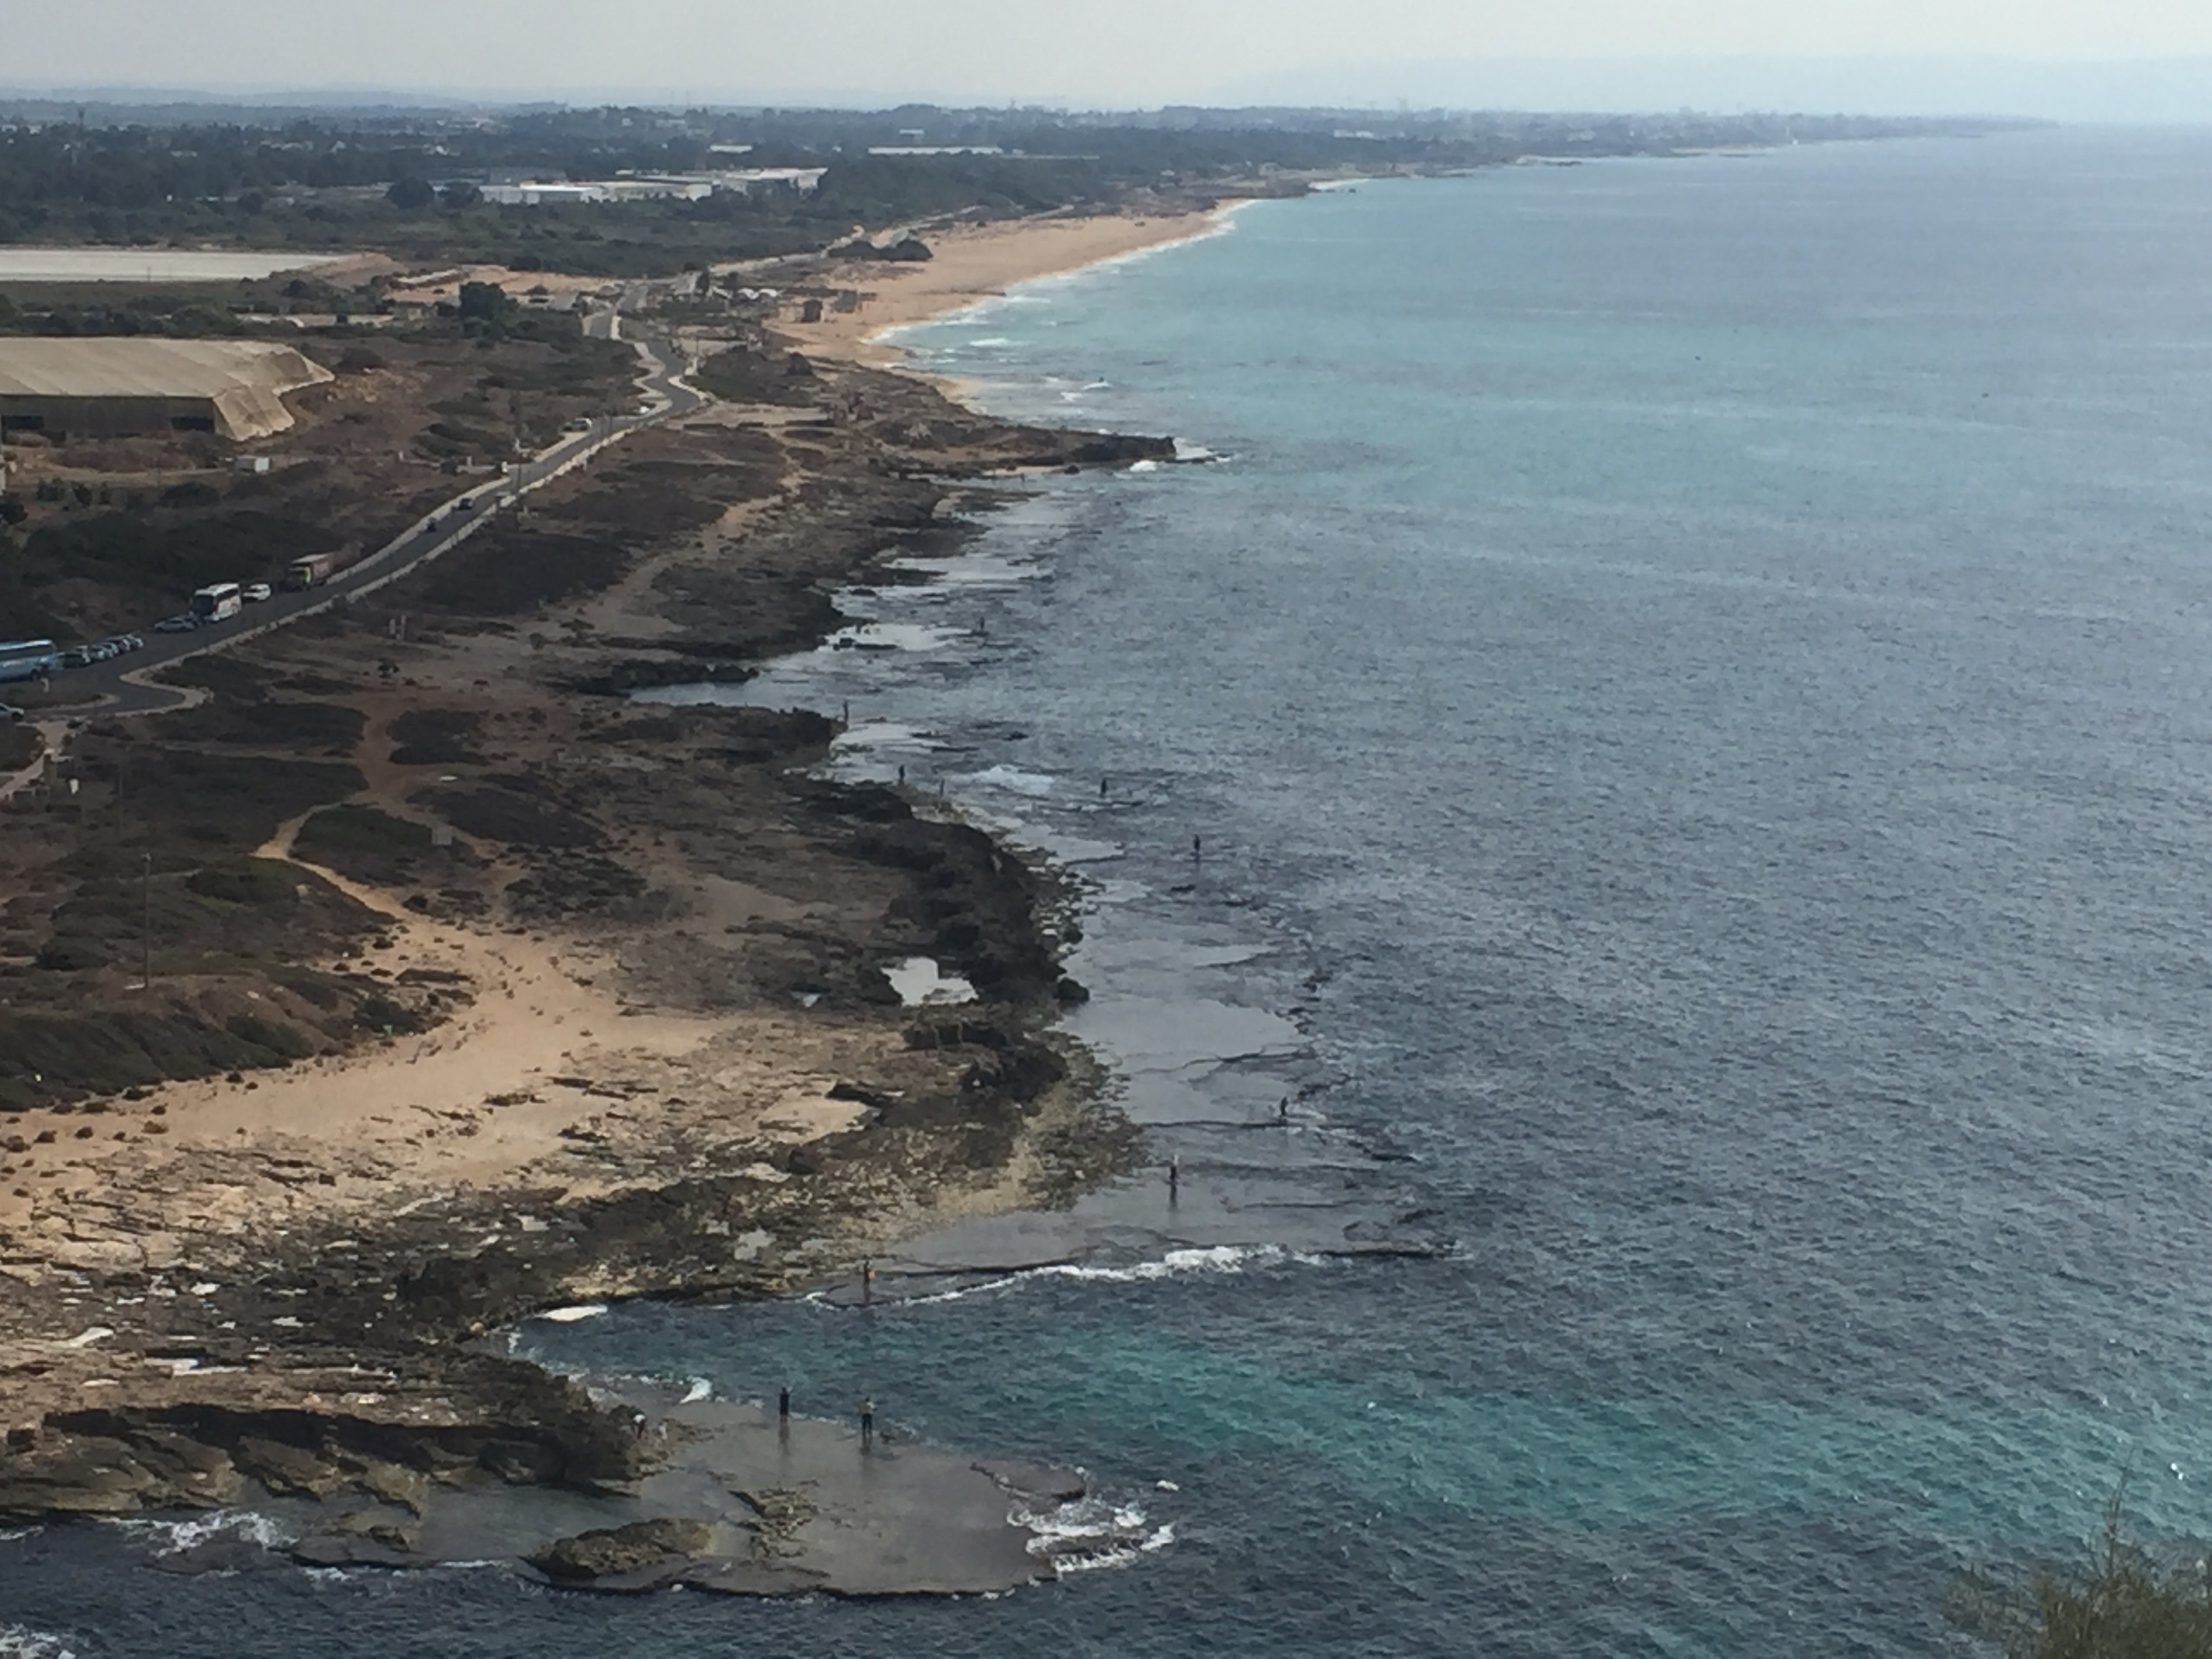
beach, sea, coast, ocean, shore, wave, cliff, cove, bay, terrain, channel, breakwater, estuary, cape, landform, aerial photography, geographical feature